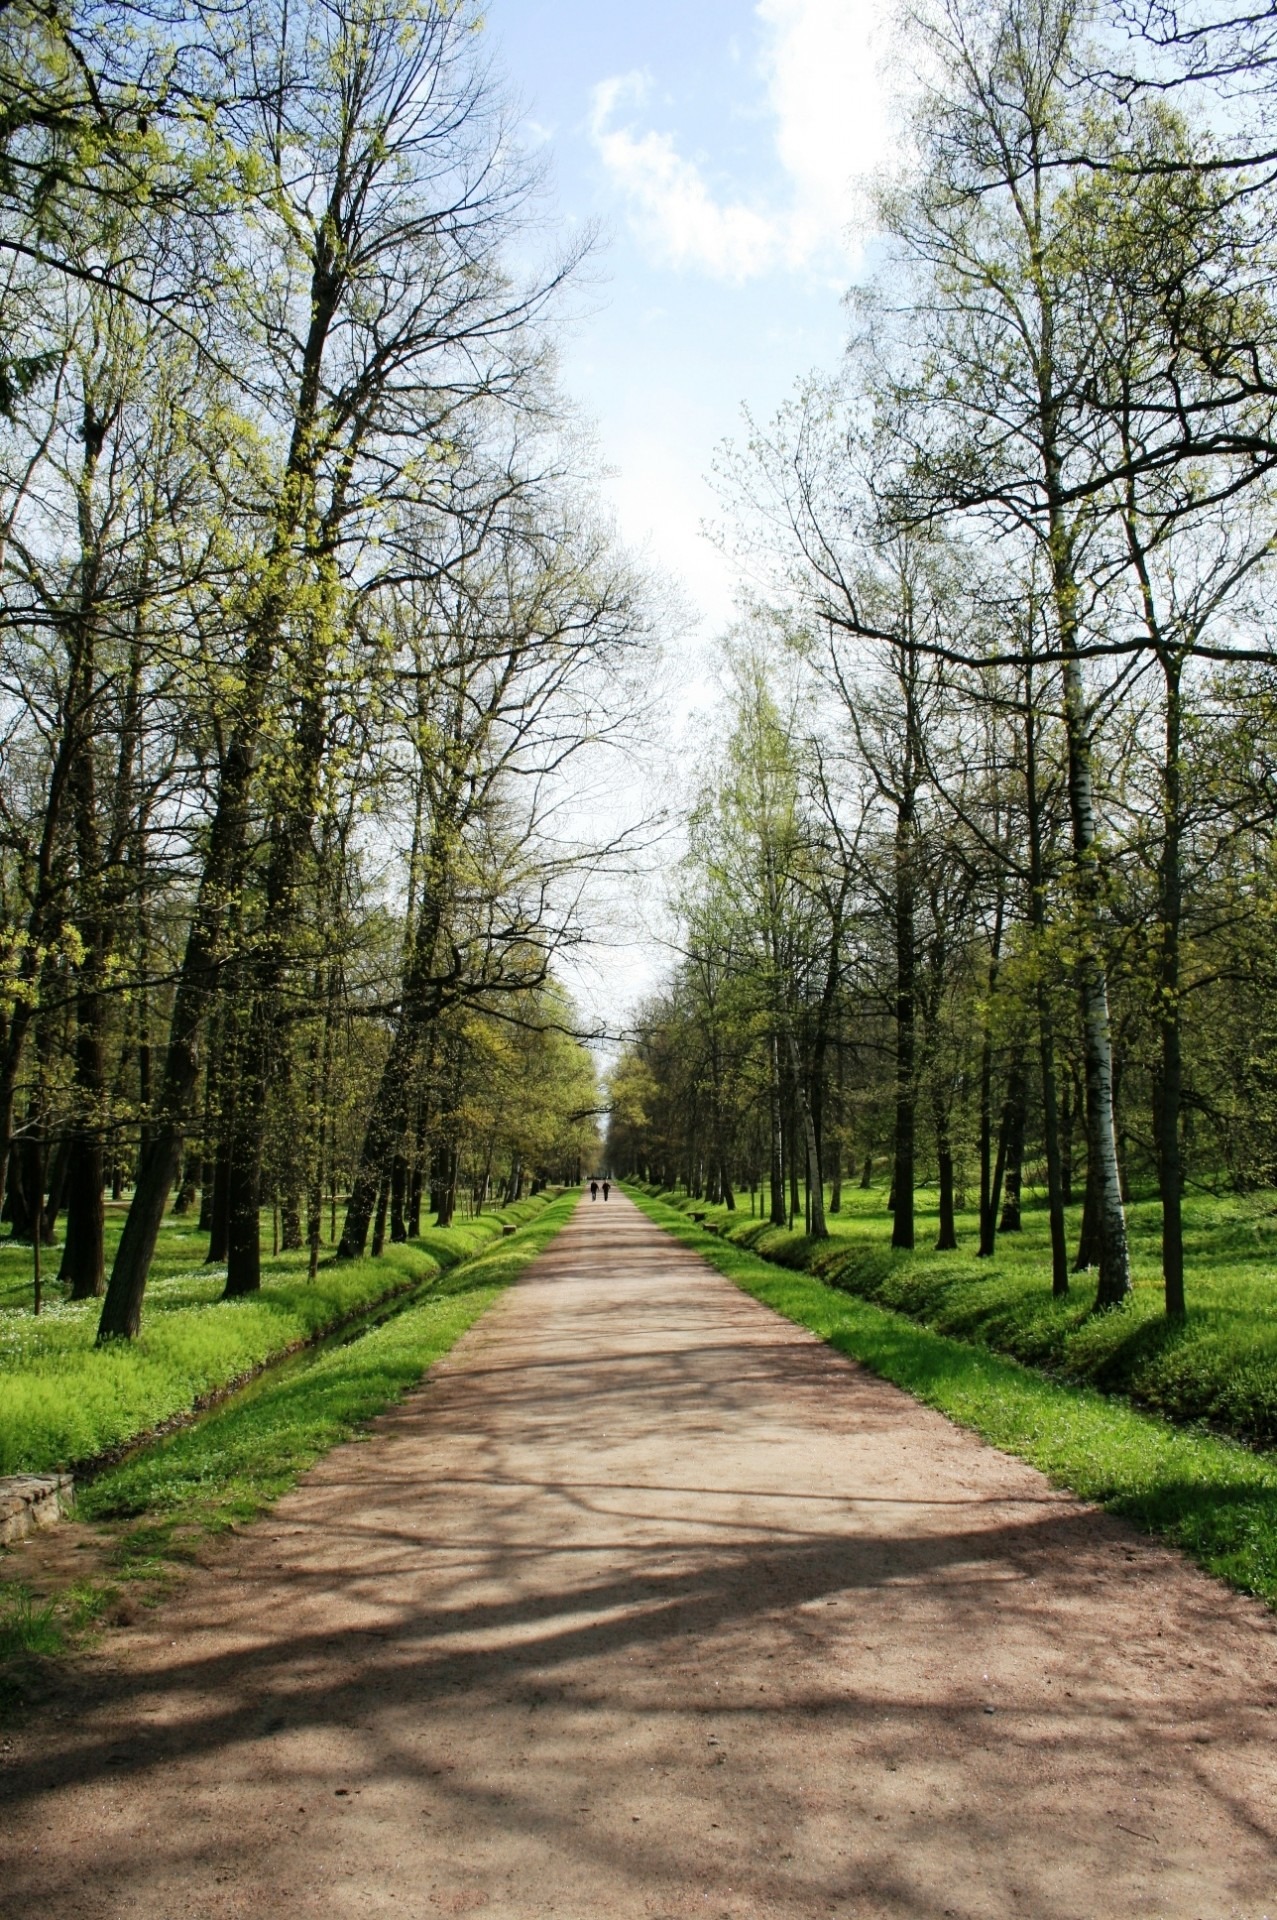
landscape, tree, nature, forest, path, grass, pedestrian, plant, trail, lawn, sunlight, leaf, autumn, park, garden, season, trees, rows, woodland, habitat, lined, rural area, woody plant